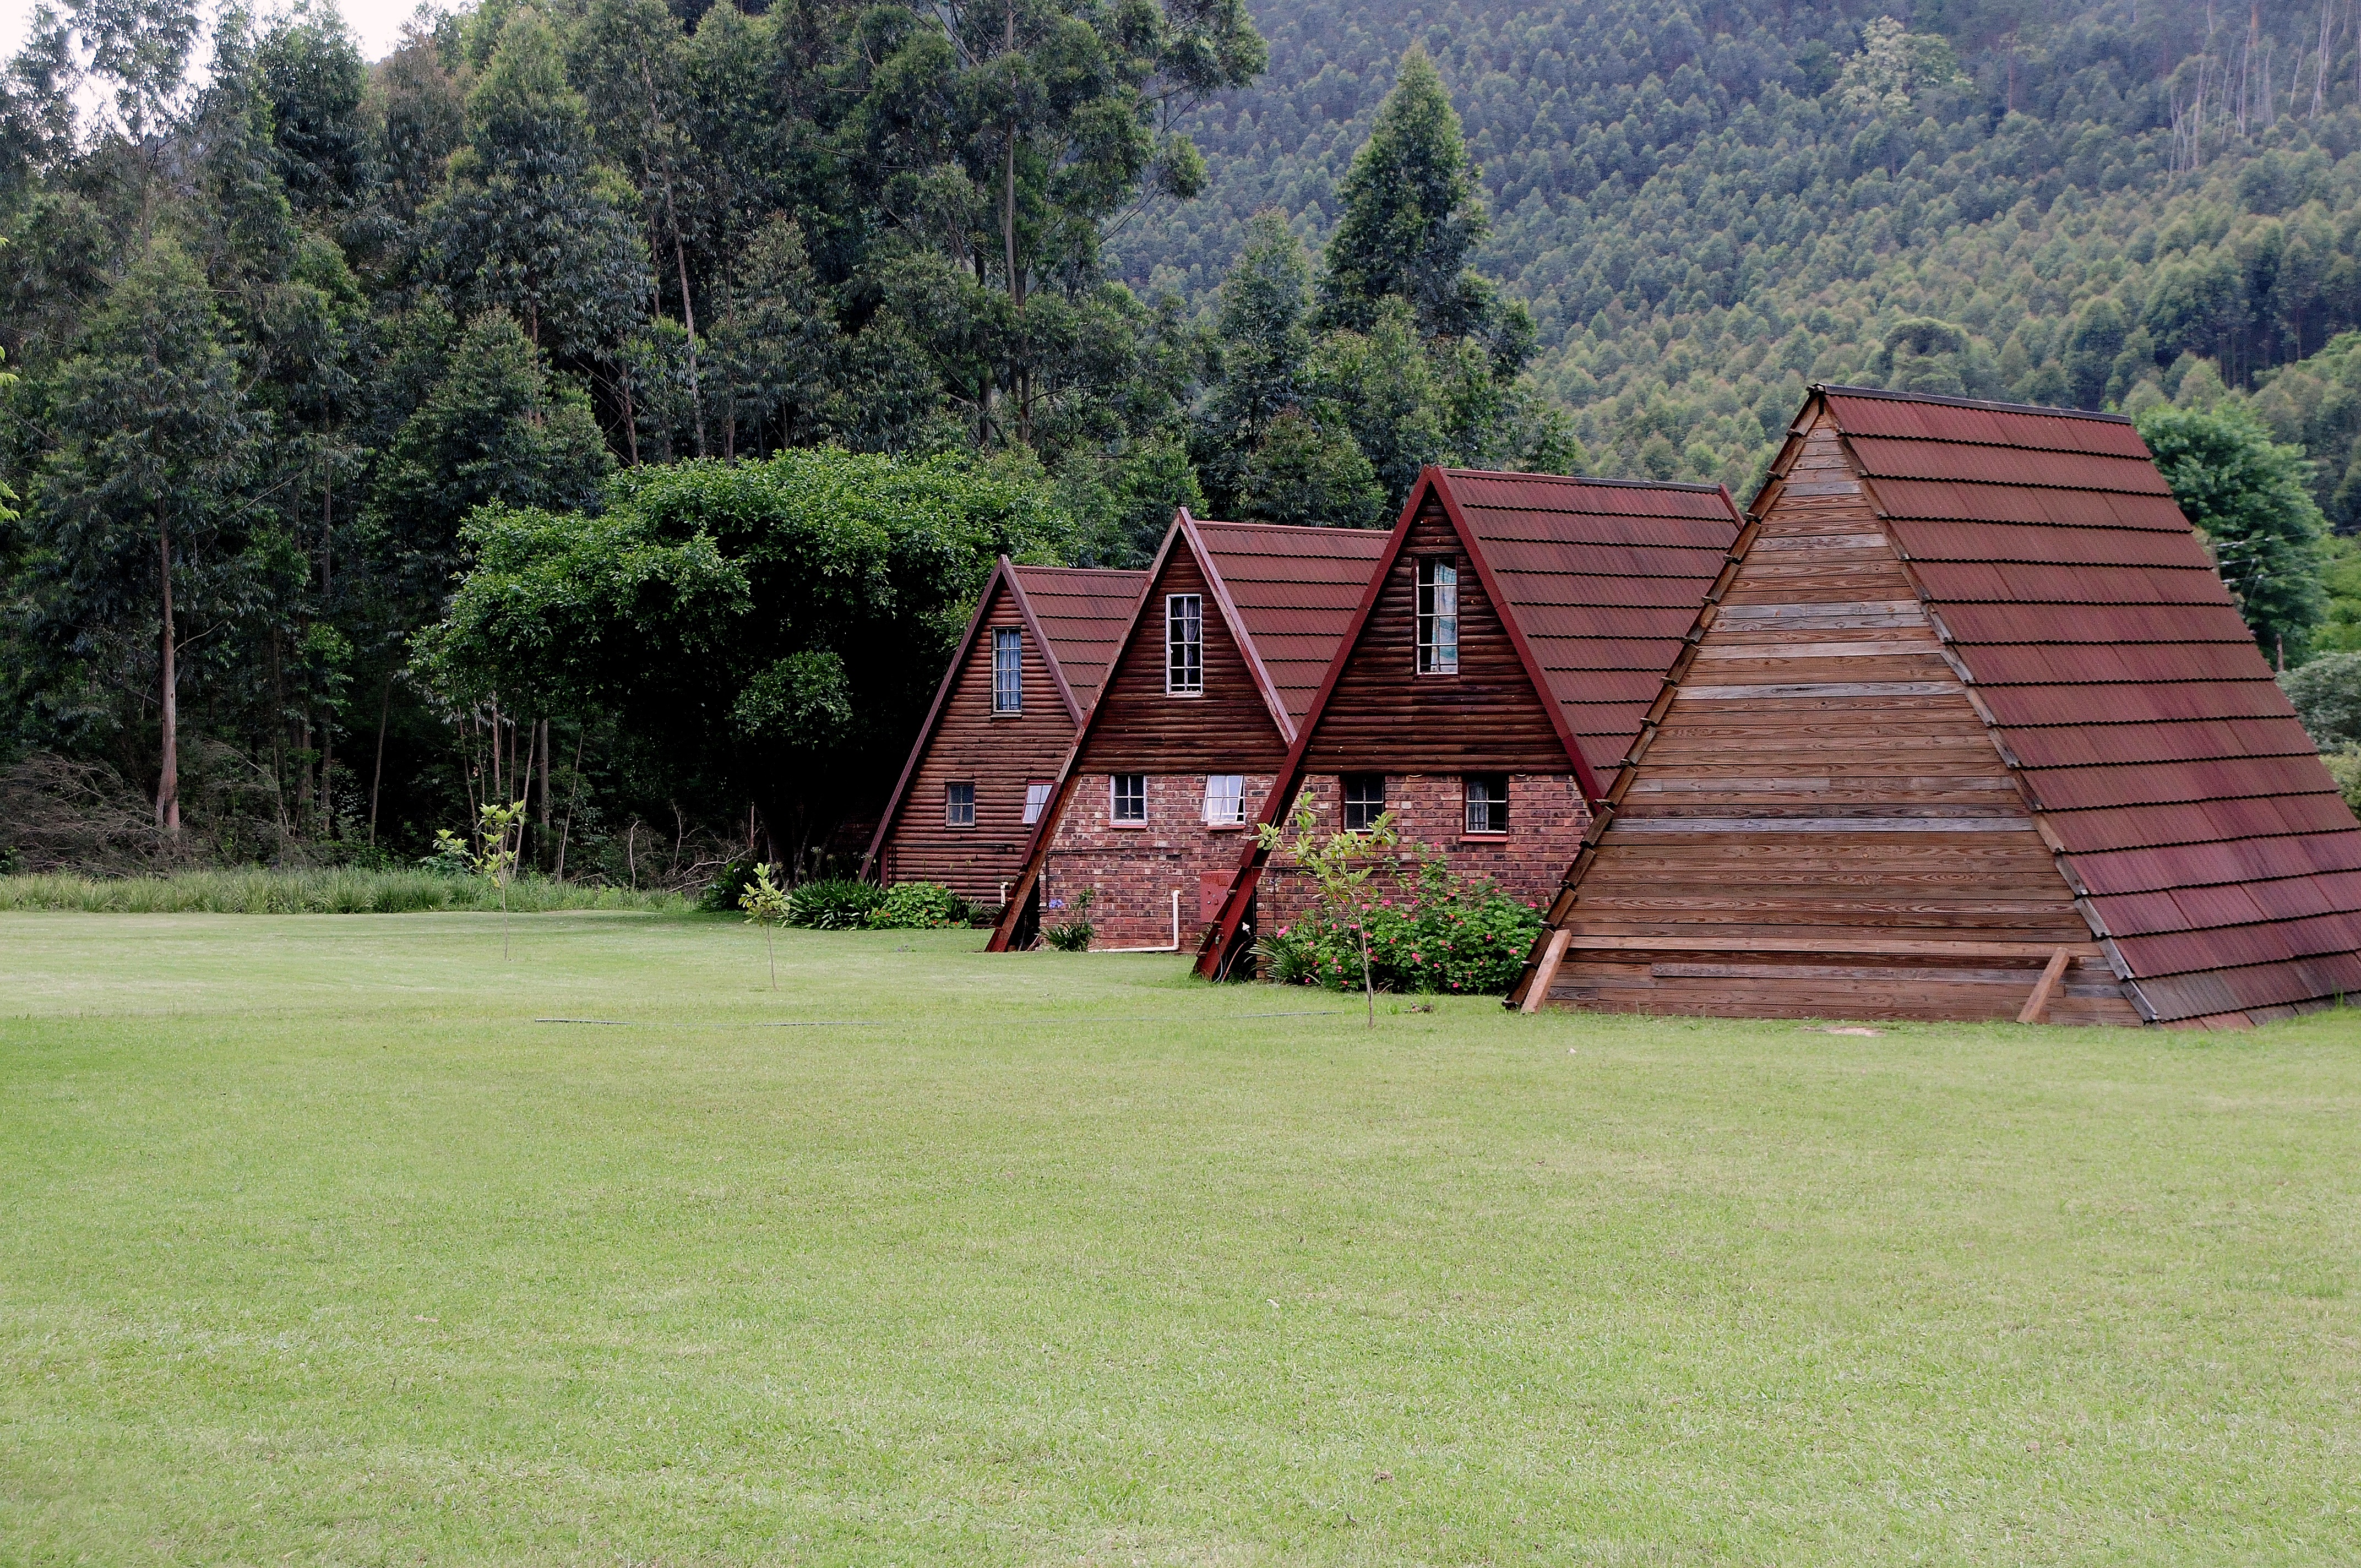
landscape, grass, wood, field, farm, lawn, meadow, house, building, barn, hut, estate, log cabin, south africa, rural area